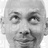
Emotion: happy